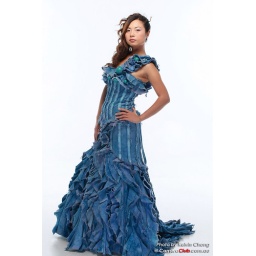
Girl in blue dress at Fashion event 2